Federation Council (Russia)

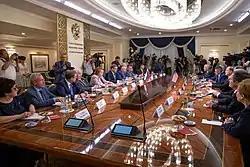
U.S. Congress delegation in Russia's Federation Council, July 3, 2018

Committees form a key component of the structure of the Council. Sixteen committees and seven commissions exist for senators to consider legislation and policy on several issues ranging from foreign affairs, federal affairs, and youth and sports. Leadership in these committees are determined by the Council Chairman, who remains in correspondence with their findings. These committees include: